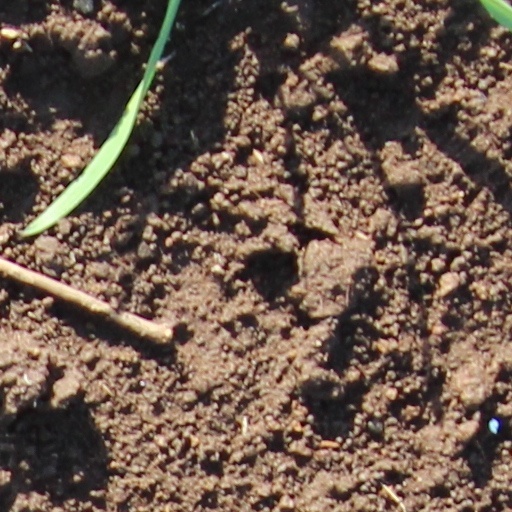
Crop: wheat